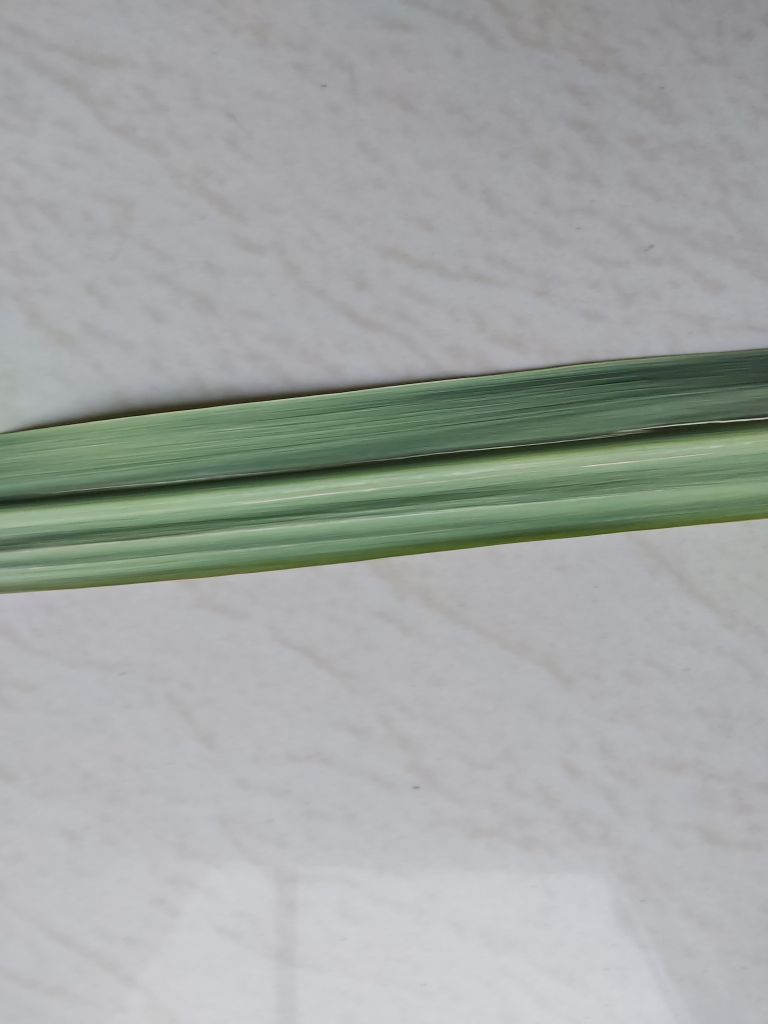
Label: Viral Disease